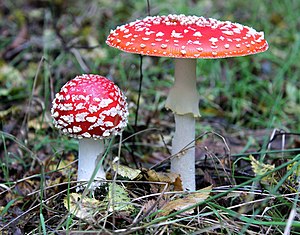
Rød fluesvamp
To eksemplarer af rød fluesvamp
To eksemplarer af rød fluesvamp
Rød fluesvamp er en af de store, danske hatsvampe. Fluesvampe er svampe med karakteristiske fællestræk: Skæl på hatten, lameller, ring på stokken, knold og skede ved basis. Hos rød fluesvamp kan hatten blive op til 20 cm, farven er dybrød med hvide eller grålige skæl, der ofte er strøet ud over svampen som pudder.